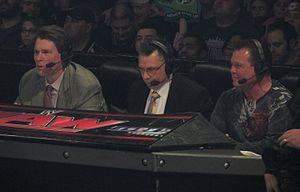
WWE 2K16 est un jeu vidéo développé par Visual Concepts et Yuke's et édité par 2K Sports, sorti en octobre 2015 sur PlayStation 3, Xbox 360, PlayStation 4 et Xbox One, et en mars 2016 sur Windows via Steam. Il s'agit de la dix-septième édition basée sur la fédération de catch World Wrestling Entertainment, et le troisième opus de la série WWE 2K depuis le rachat de THQ en 2013 par 2K Games. Il est précédé par WWE 2K15, le jeu ajoutant plusieurs nouvelles fonctions dans les versions Xbox One et PlayStation 4, et est suivi par WWE 2K17.
WWE 2K est une série de jeux vidéo de catch basée sur la promotion et franchise professionnelle World Wrestling Entertainment actuellement développée et éditée par les compagnies de jeux vidéo Yuke's et Take-Two.